Ed Bickert

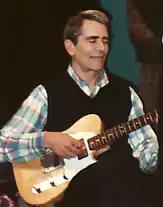
Bickert in 1989

Edward Isaac Bickert, (November 29, 1932 – February 28, 2019) was a Canadian guitarist who played mainstream jazz and swing music. Bickert worked professionally from the mid-1950s to 2000, mainly in the Toronto area. His international reputation grew steadily from the mid-1970s onward as he recorded albums both as a bandleader and as a backing musician for Paul Desmond, Rosemary Clooney, and other artists, with whom he toured in North America, Europe and Japan.